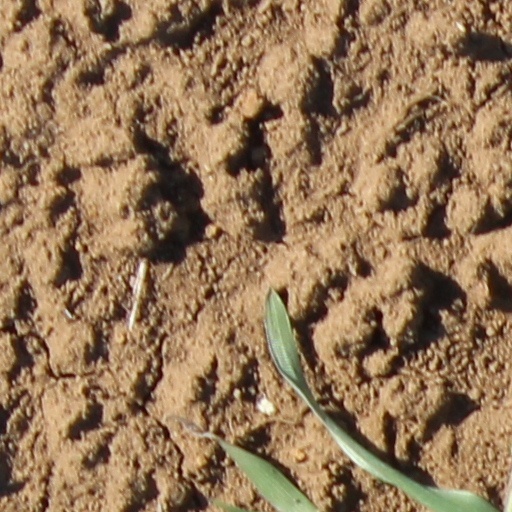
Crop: wheat